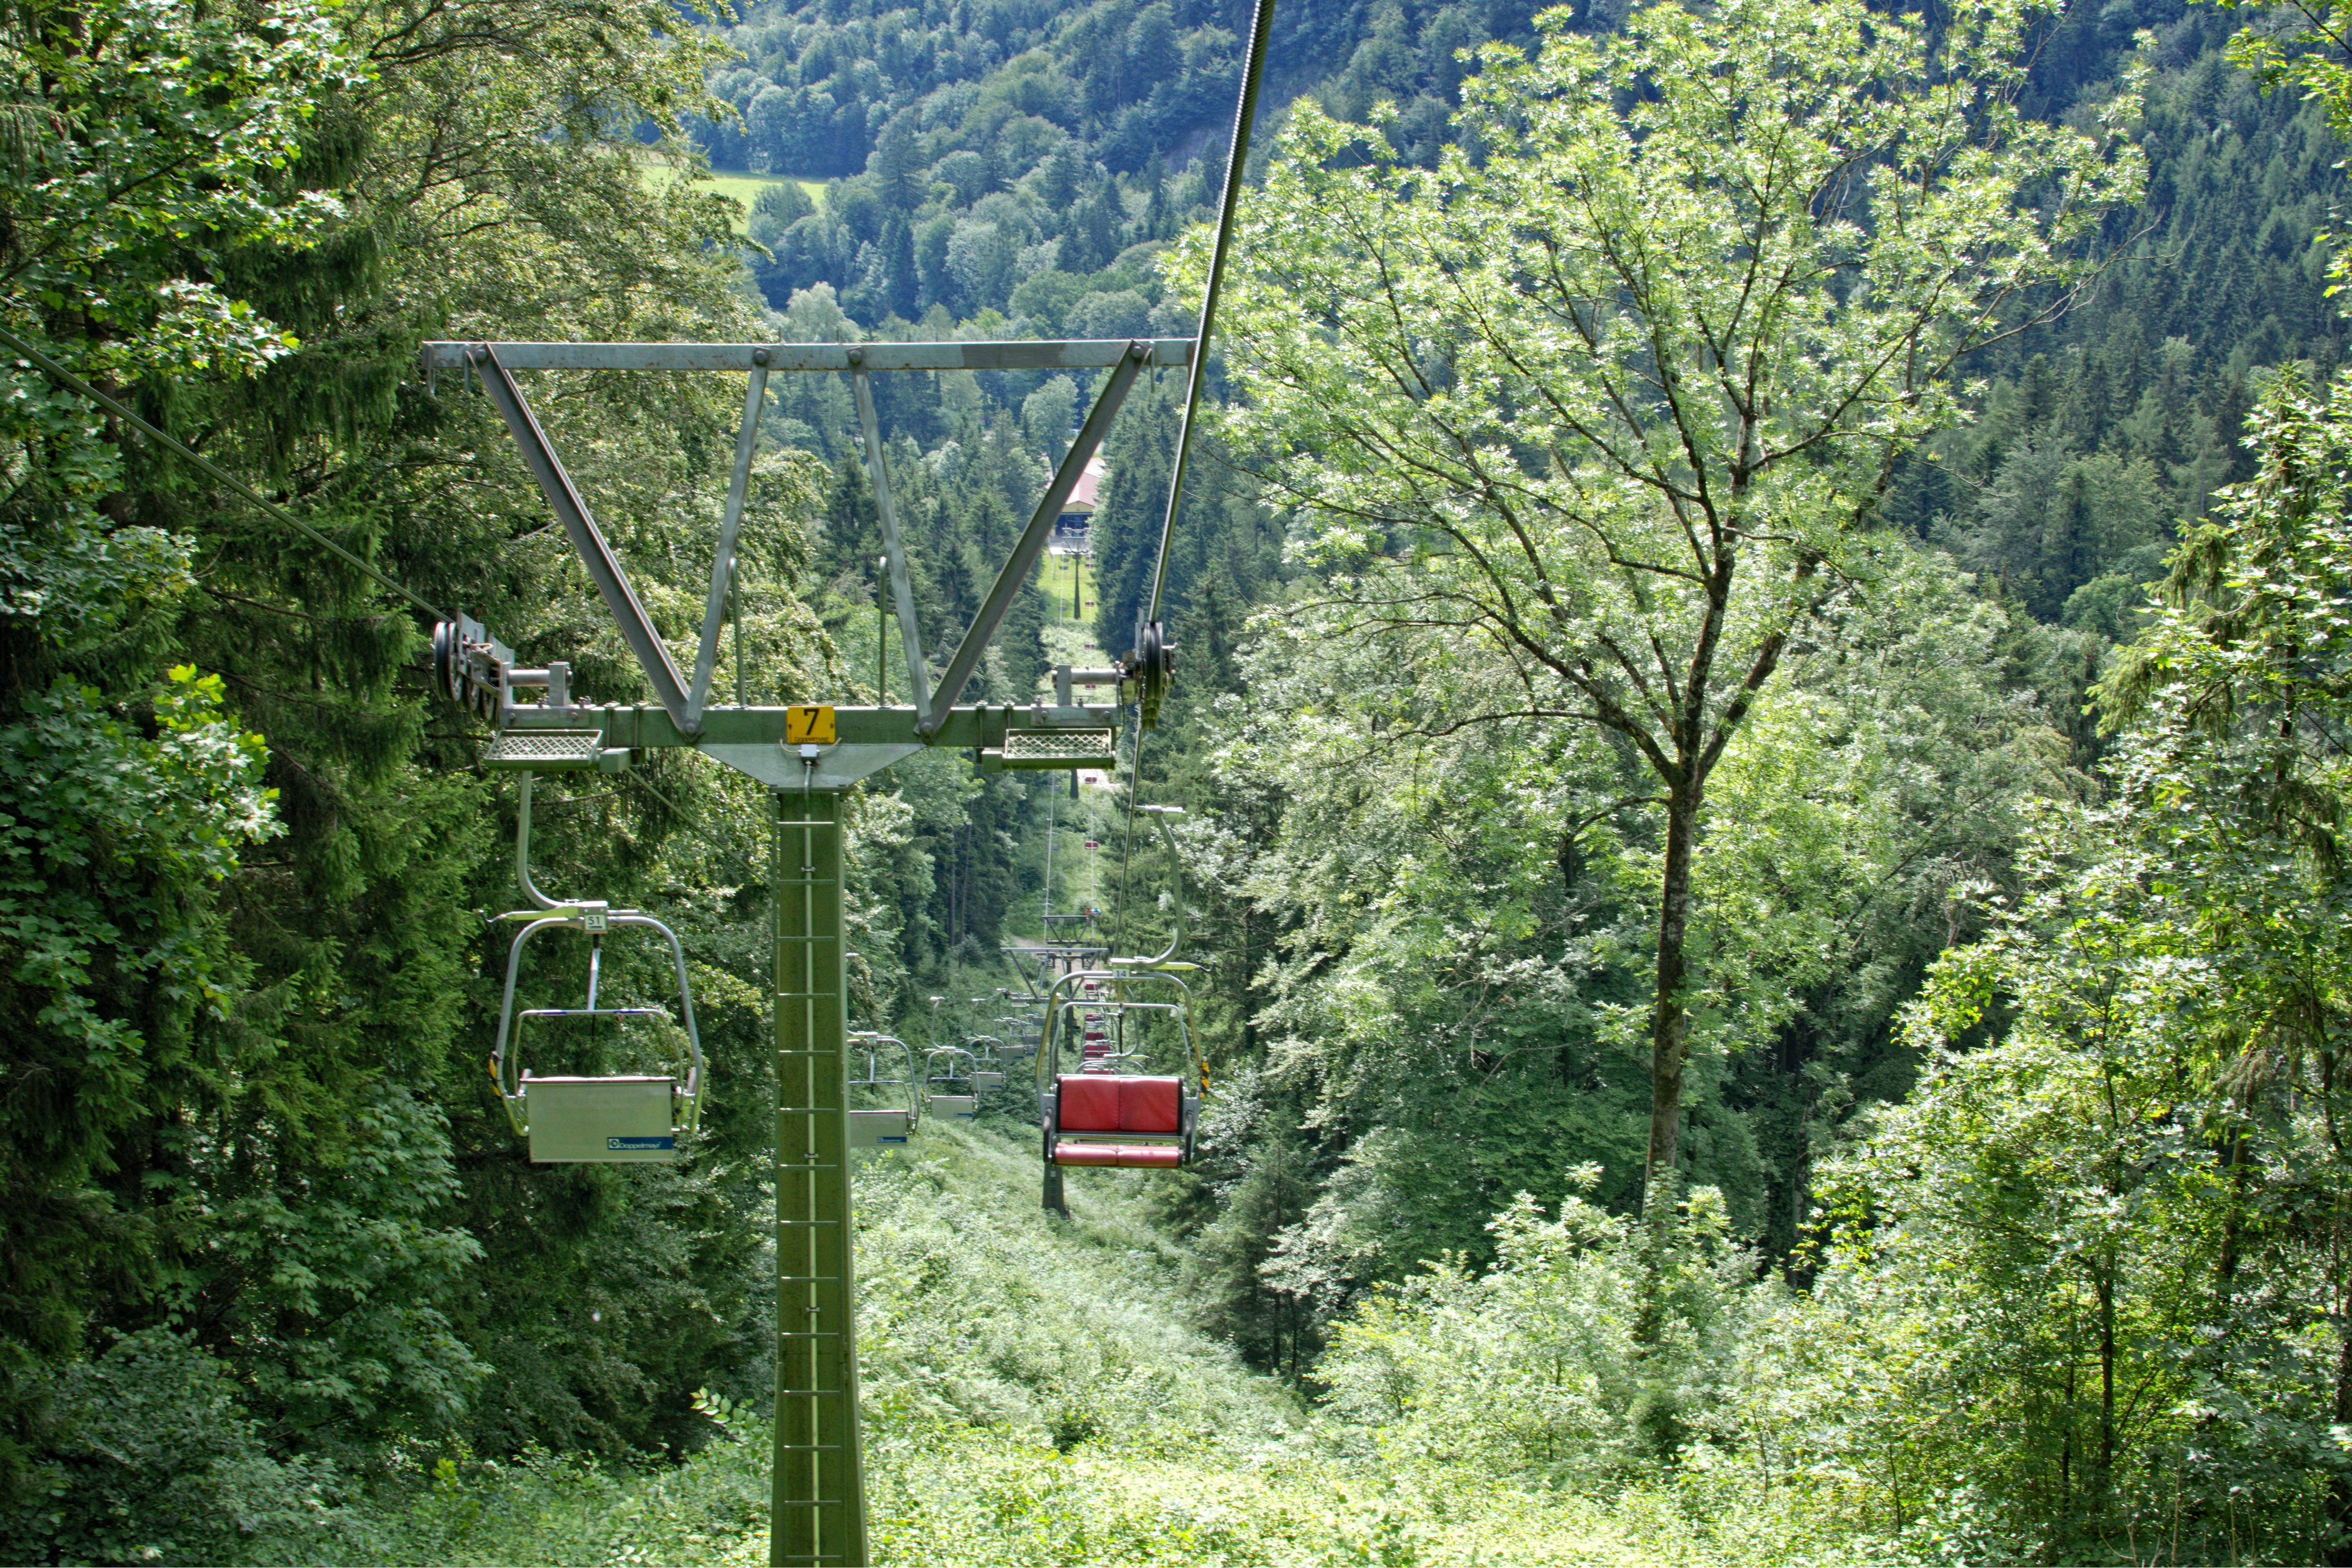
tree, nature, forest, track, meadow, flower, transport, chairlift, holiday, human, garden, leisure, cable car, lift, habitat, recovery, personal, rolling stock